Roger Rabbit

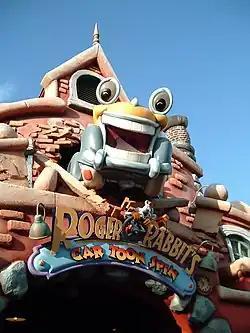
Roger with Benny the Cab, on the marquee of Roger Rabbit's Car Toon Spin at Disneyland California.

Roger Rabbit's Car Toon Spin, a dark ride featuring Roger, opened at Disneyland and Tokyo Disneyland. Roger had also appeared at other Walt Disney Parks and Resorts as a meetable character but retired as of 2018.